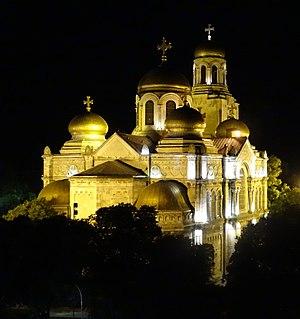
Varna est une ville de l'est de la Bulgarie, au bord de la mer Noire. Deuxième ville du pays par sa population, elle compte 395 488 habitants au recensement de 2018.
Le titre de Capitale européenne de la jeunesse est transmis chaque année à une ville européenne différente, pour une période d'un an. C'est une occasion pour la ville choisie de montrer la vie et le développement social, économique et culturel liés à la jeunesse.